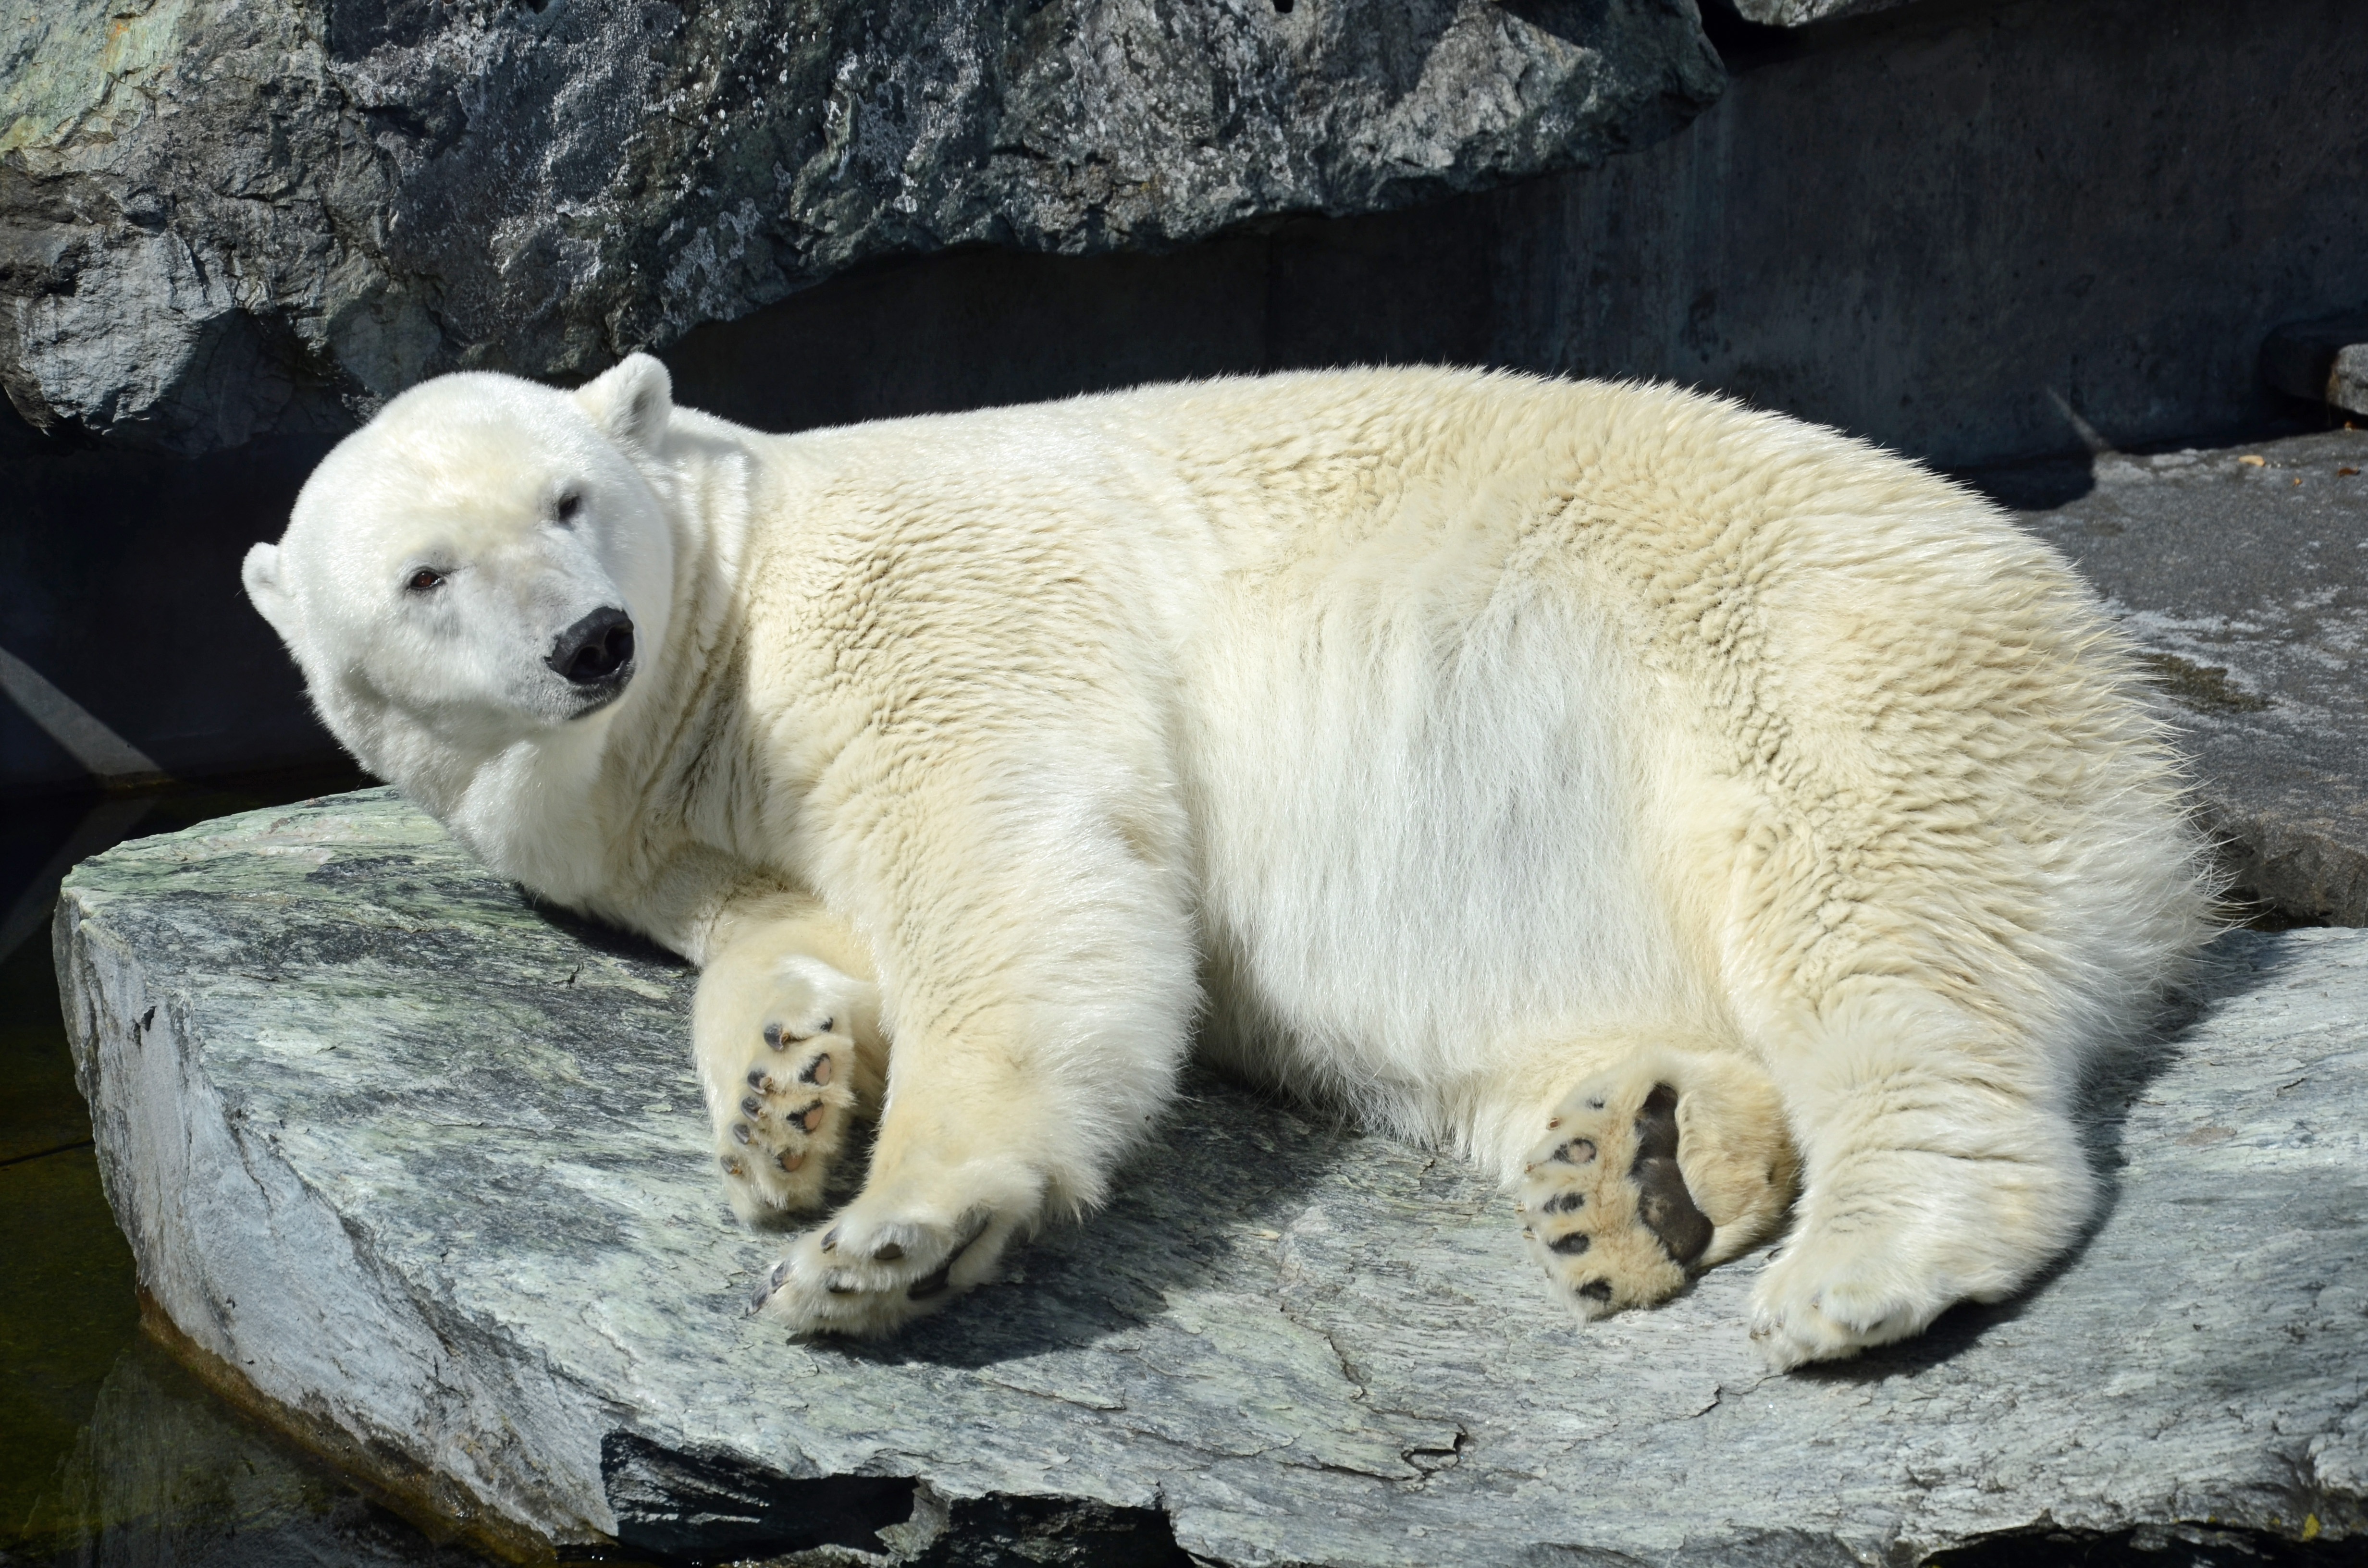
animal, bear, wildlife, zoo, mammal, fauna, polar bear, white bear, vertebrate, stuttgart